Types of cheese

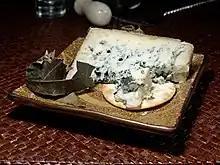
Cabrales, a semi-soft Blue cheese from Cabrales, Spain

Soft cheeses include soft-ripened cheeses, some blue cheeses, some pasta filata cheeses, and fresh cheeses. They are often spreadable, but do not generally melt or brown well. Soft cheeses are generally produced in a cool and humid environment and tend to have very short maturation periods: cream cheeses, which are not matured; Brie and Neufchâtel that mature for no more than a month, and Neufchâtel which can be sold after 10 days of maturation.